Bainbridge, Pennsylvania

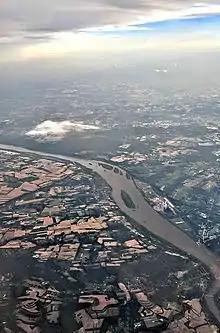
Aerial view from the north of the Susquehanna River at Bainbridge (on left bank), with the Brunner Island Steam Electric Station (on right bank island)

Bainbridge is an unincorporated community and census-designated place (CDP) in Conoy Township, Lancaster County, Pennsylvania, United States, with a ZIP code of 17502. Bainbridge is located along Pennsylvania Route 441. As of the 2020 census, the population was 1,536.